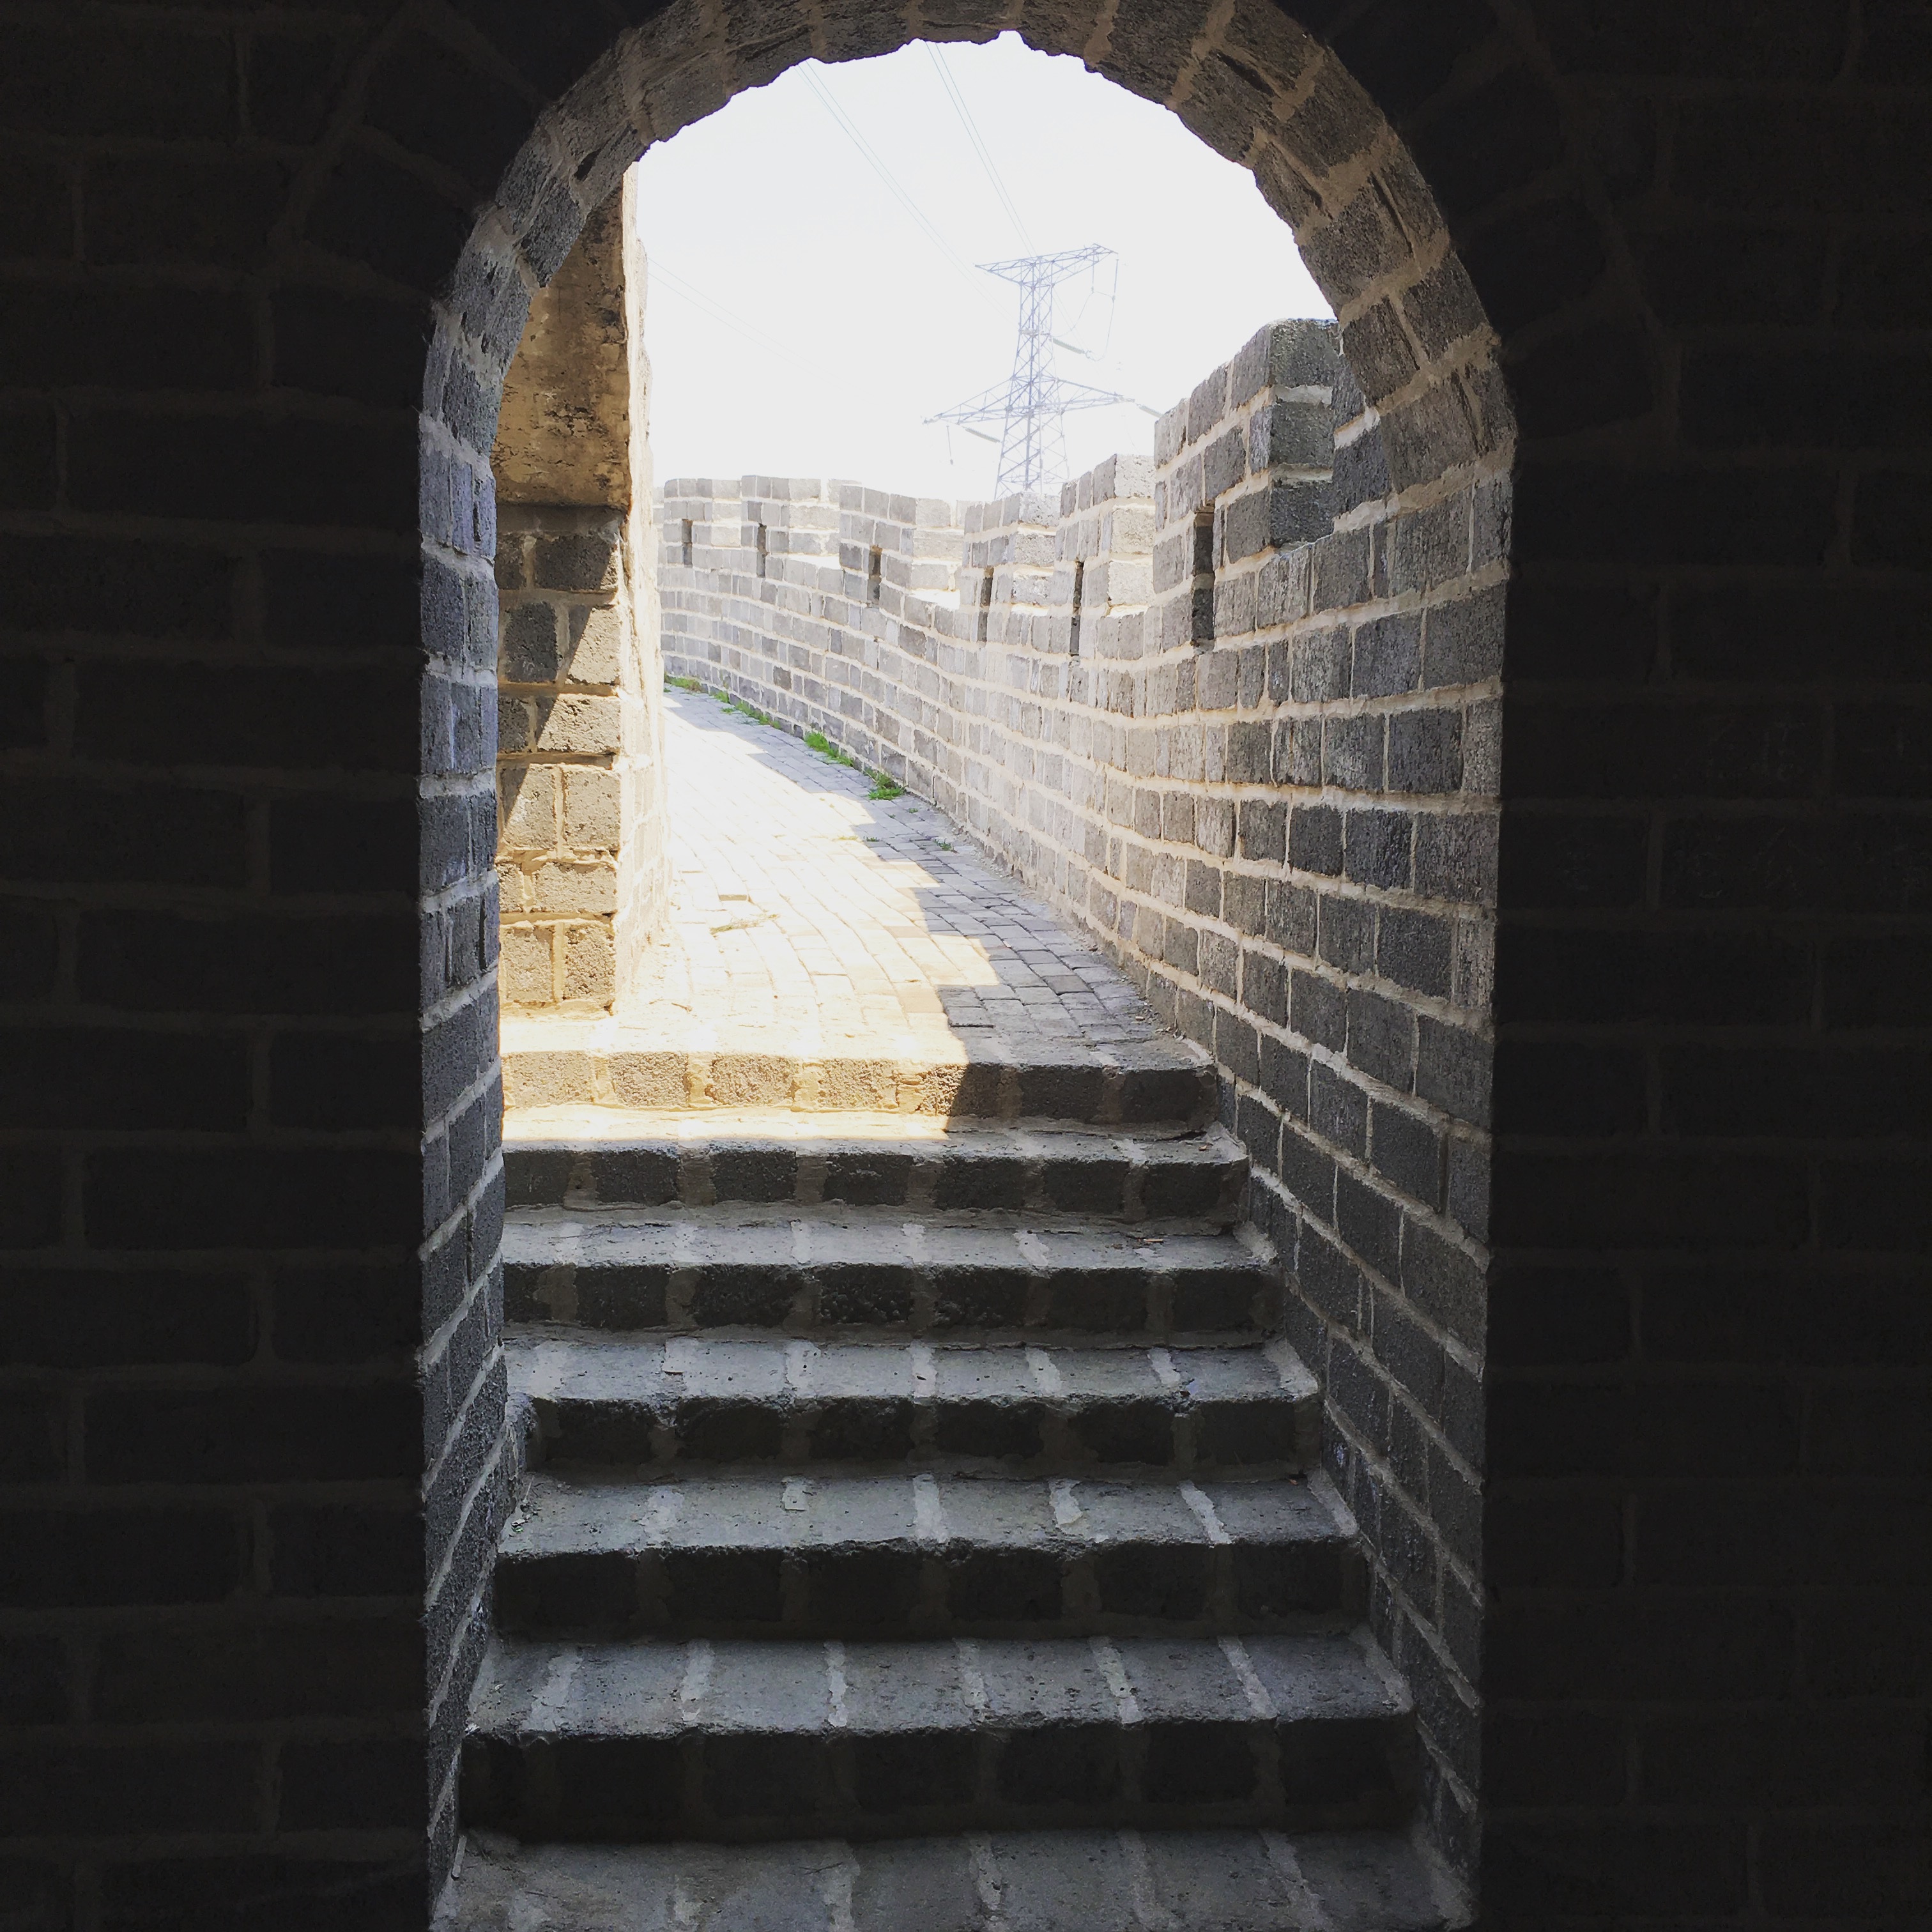
architecture, window, wall, arch, stairs, symmetry, shape